First day on the Somme

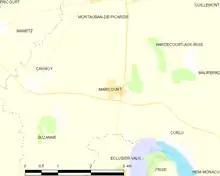

On 16 April, Rawlinson announced the objectives to the corps commanders, in which III, X and VIII corps would capture Pozières, Grandcourt and Serre on the first day and XIII and XV corps would have objectives to be agreed later. On 19 April, Rawlinson wrote that an attempt to reach the German second line on the first day was doubtful, an extension of the attack in the south on Montauban required another division and the inclusion of Gommecourt to the north, was beyond the resources of the Fourth Army. Rawlinson also wrote that long bombardment was dependent on the French, the availability of ammunition and the endurance of gun-crews; the exploitation of a successful attack would need a substantial number of fresh divisions.